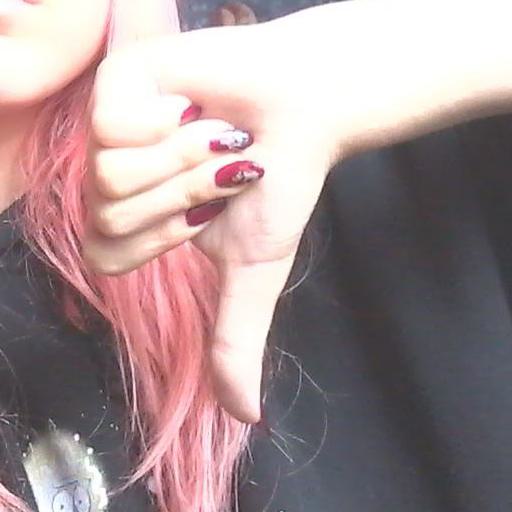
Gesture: dislike